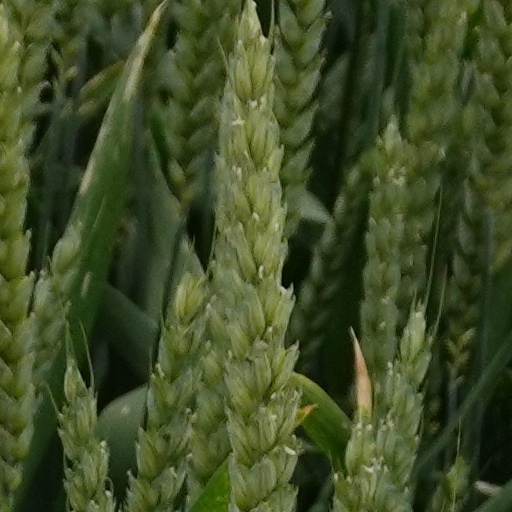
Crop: wheat